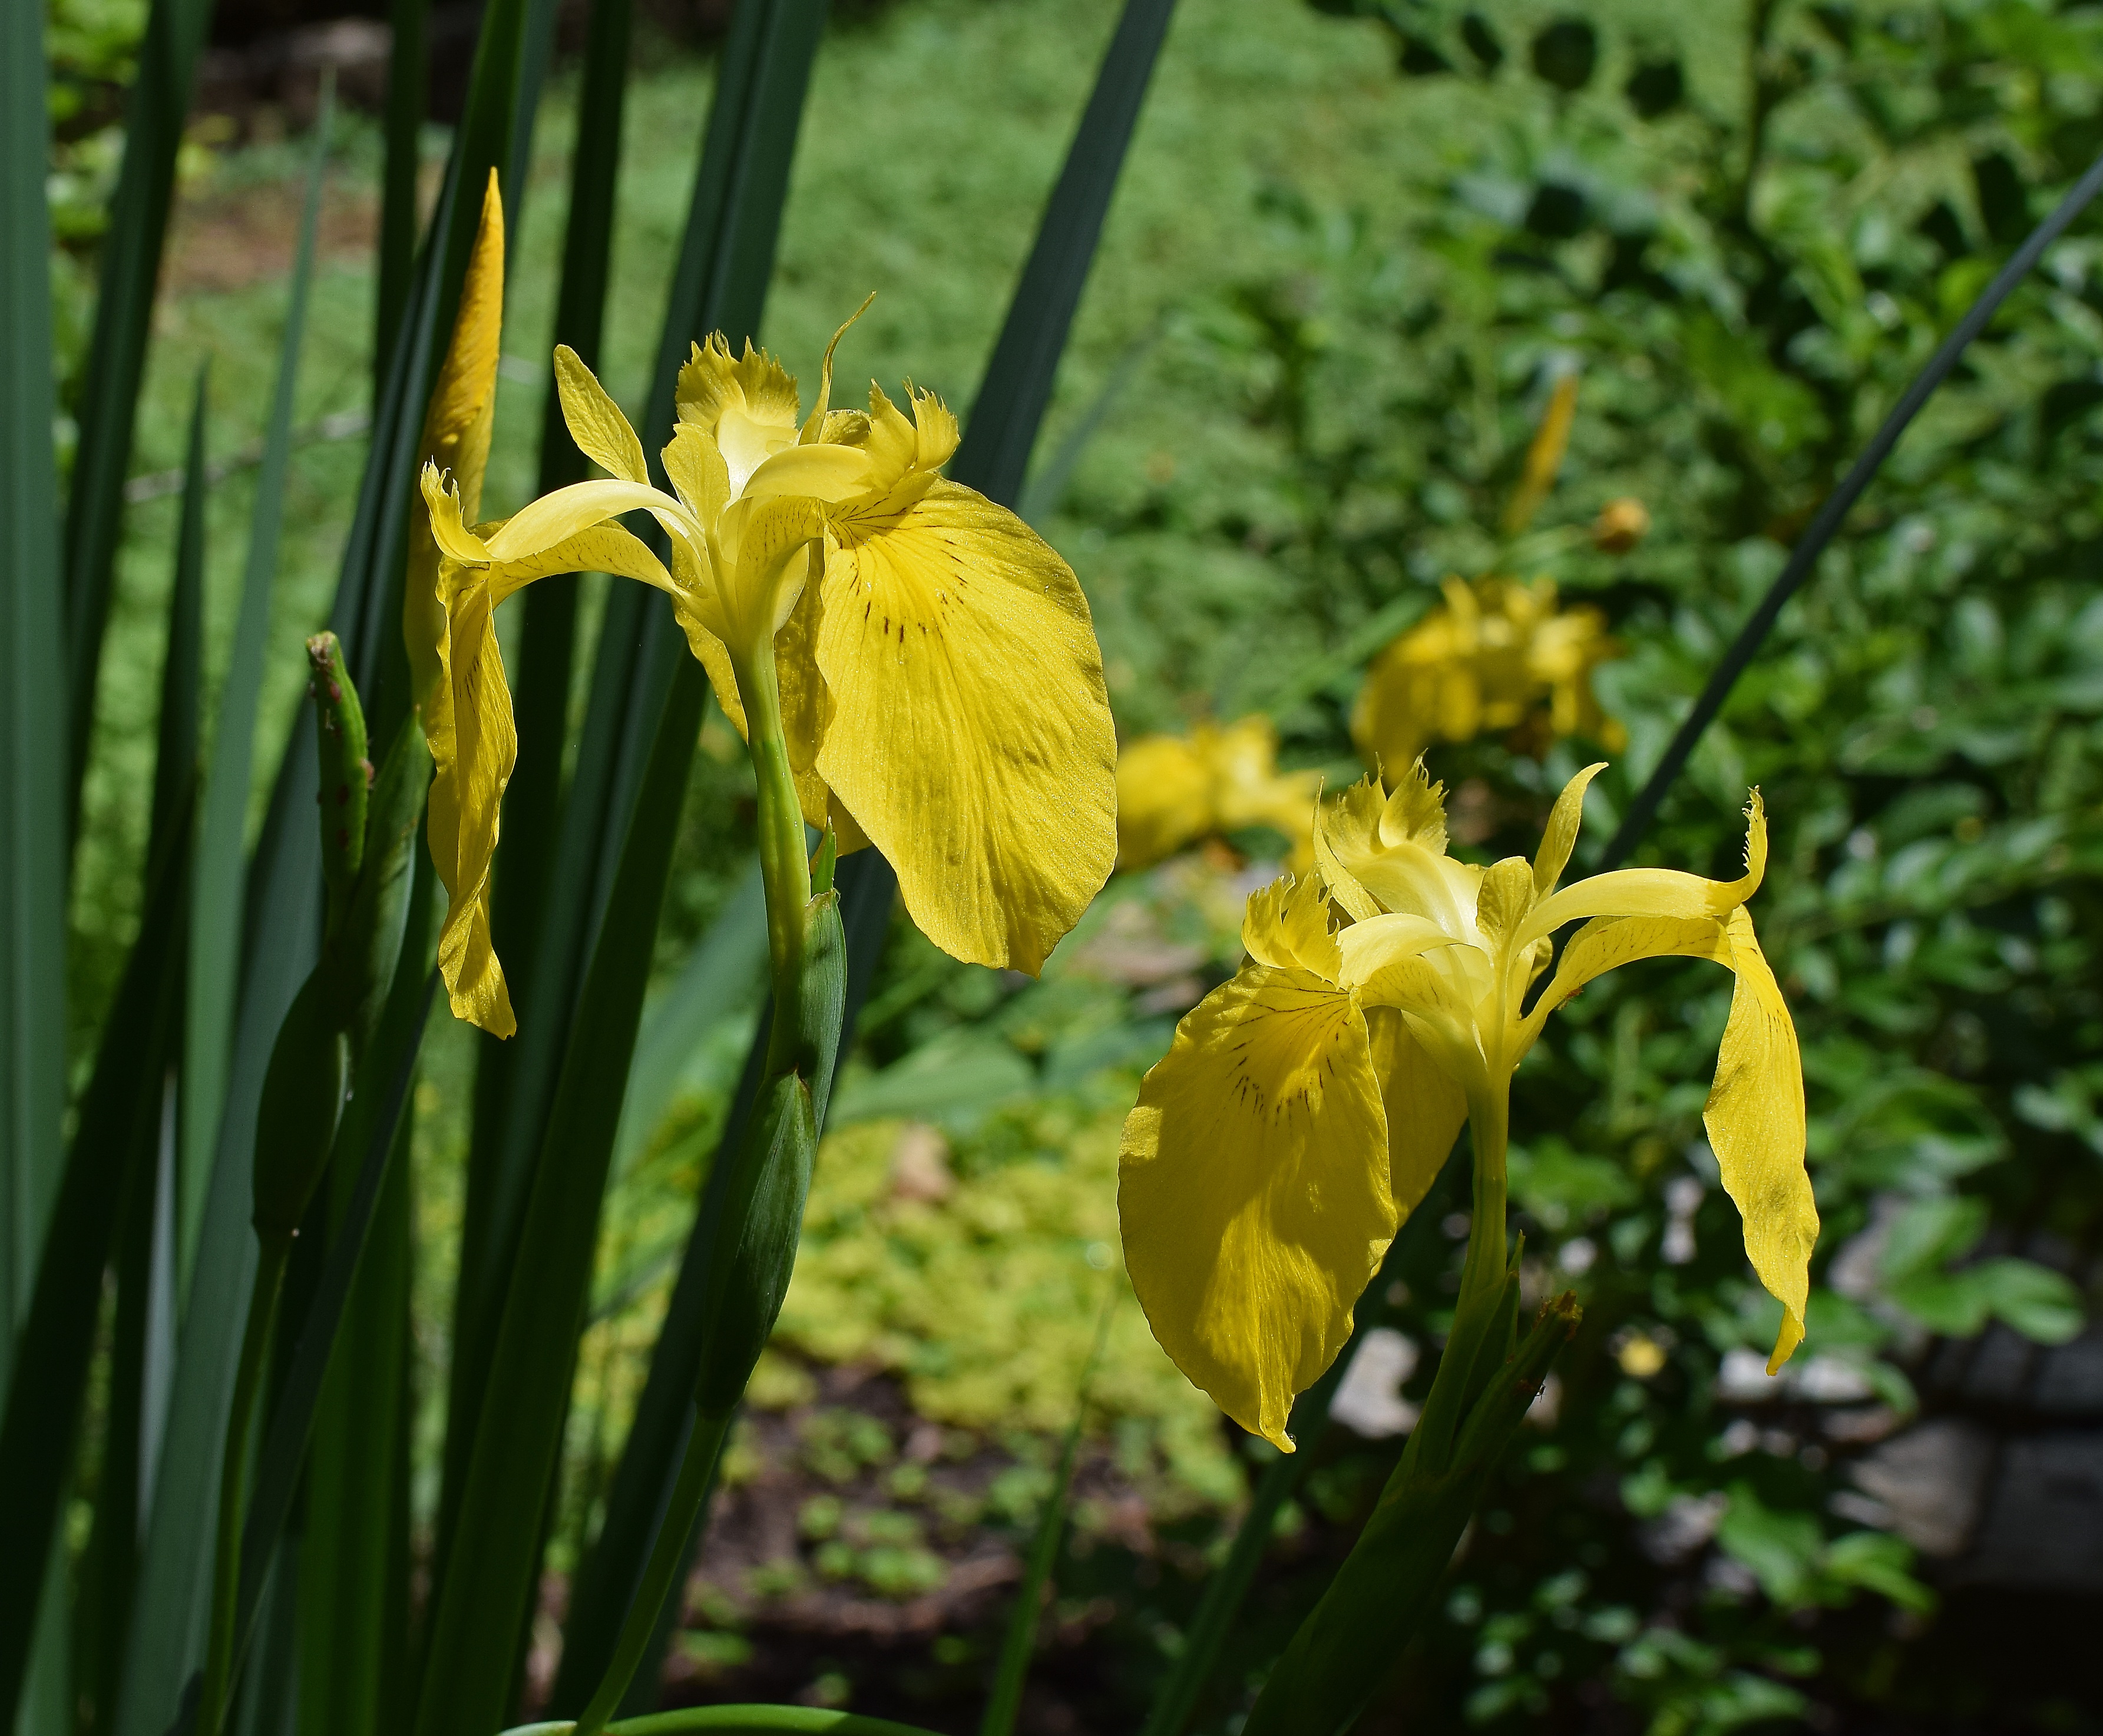
nature, blossom, plant, meadow, prairie, flower, bloom, botany, colorful, yellow, garden, flora, wildflower, iris, narcissus, flowering plant, land plant, swamp iris, pair of yellow iris